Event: Nepal Earthquake
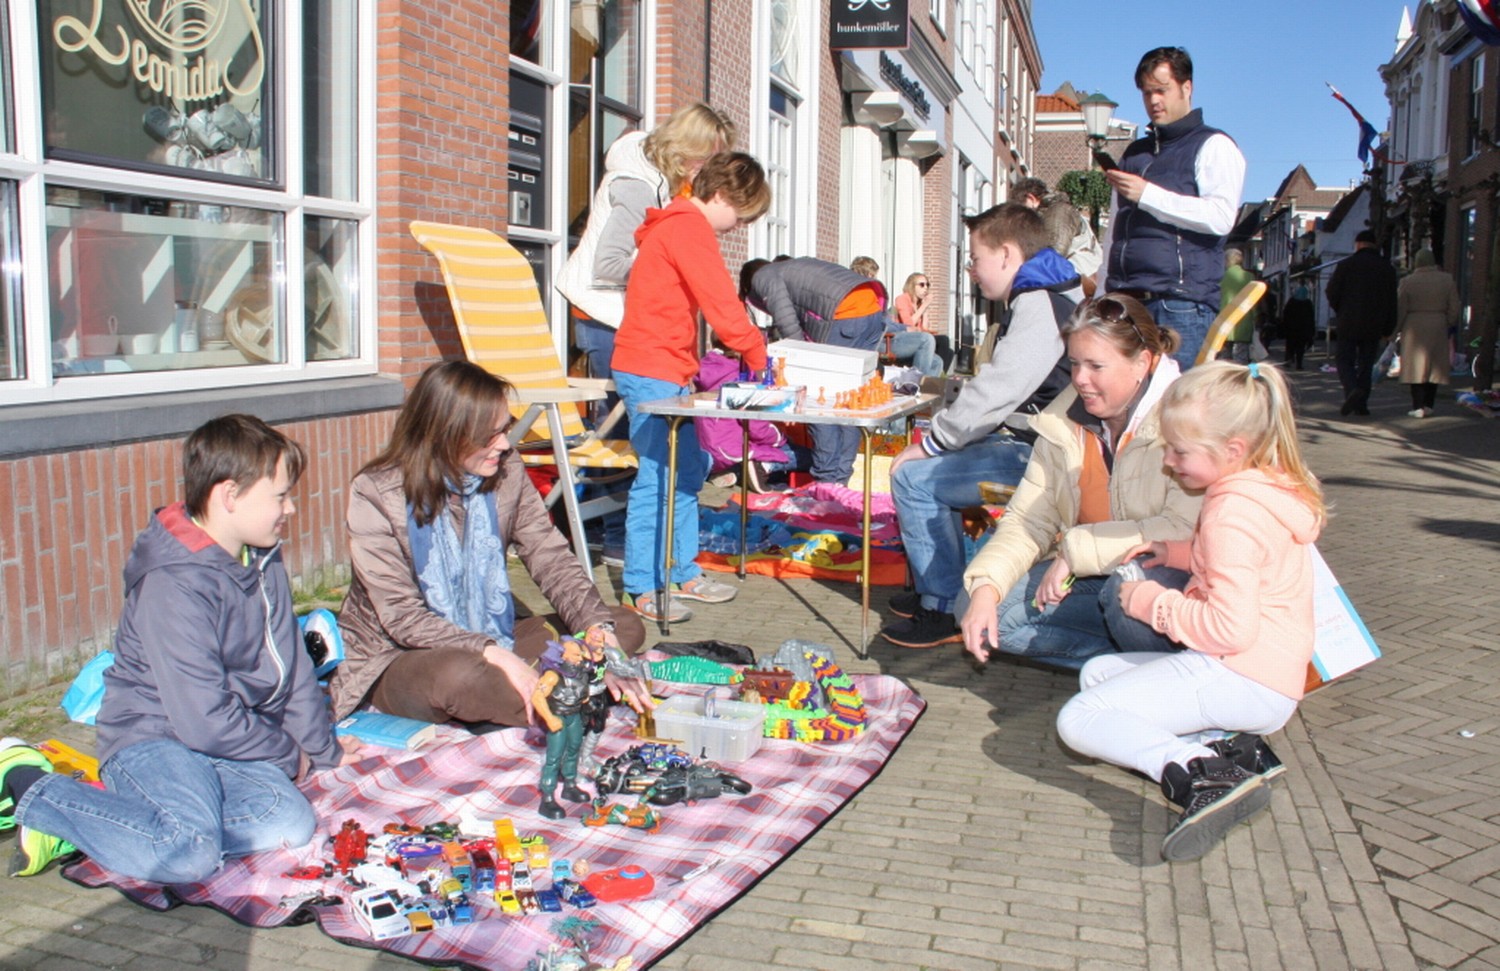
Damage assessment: no_damage